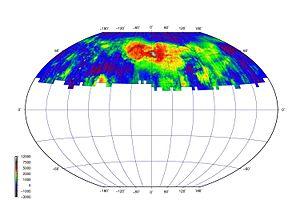
Venera 15 et 16 sont des sondes soviétiques du programme Venera destinées à étudier Vénus. Lancées le 2 et 7 juin 1983, Venera 16 fut envoyée seulement 5 jours plus tard que Venera 15, avec instruments et objectifs similaires.